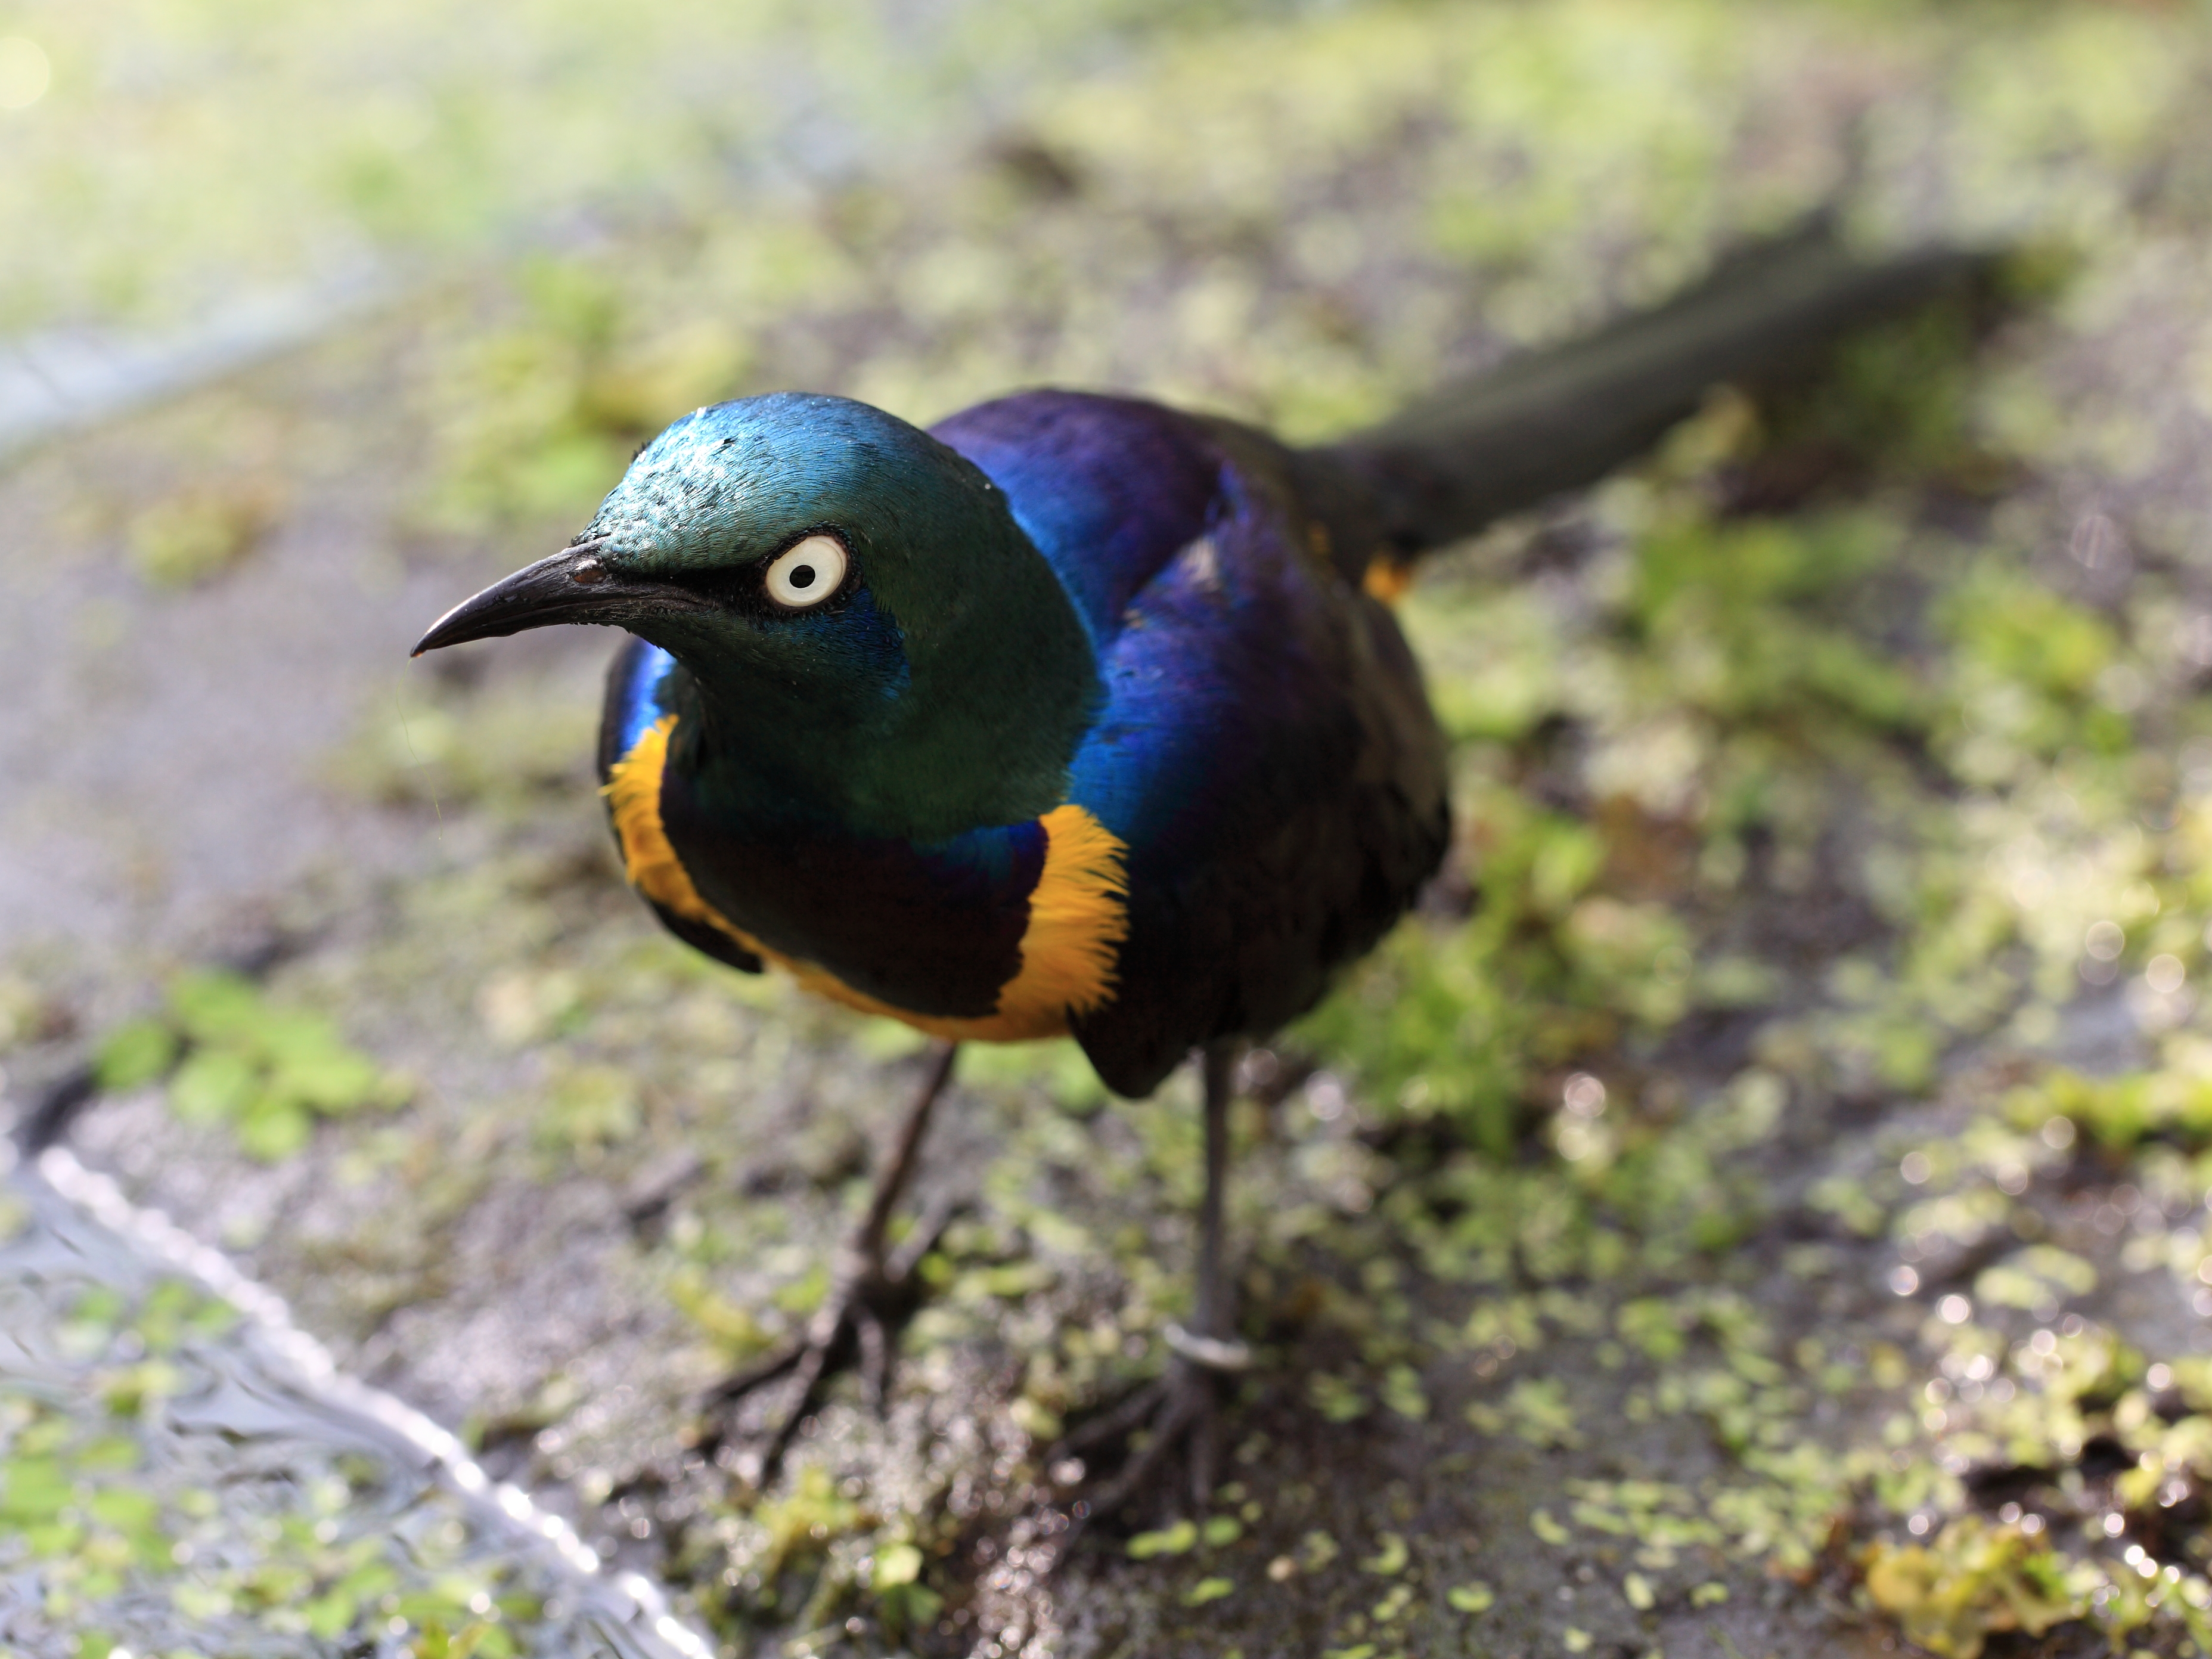
nature, bird, wildlife, green, high, beak, fauna, vertebrate, 5d, hires, starling, markii, hi, res, resolution, regius, goldenbreasted, cosmopsarus, shizuoka, kakegawa, kachoen, glossy, taxonomy binomial cosmopsarusregius, old world flycatcher, perching bird